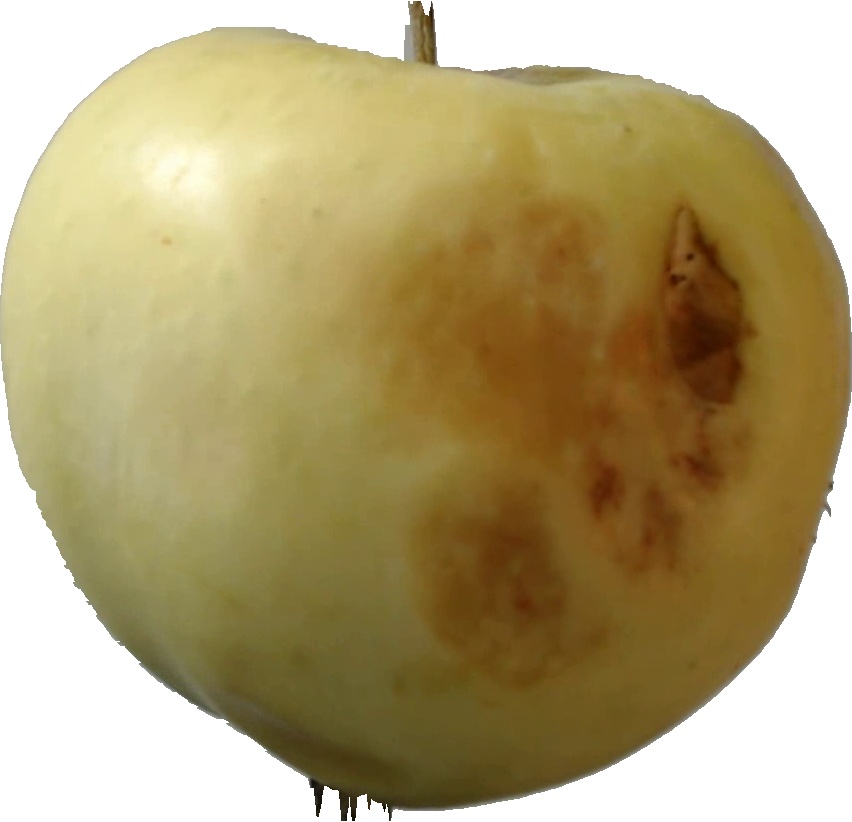
Label: apple_hit_1